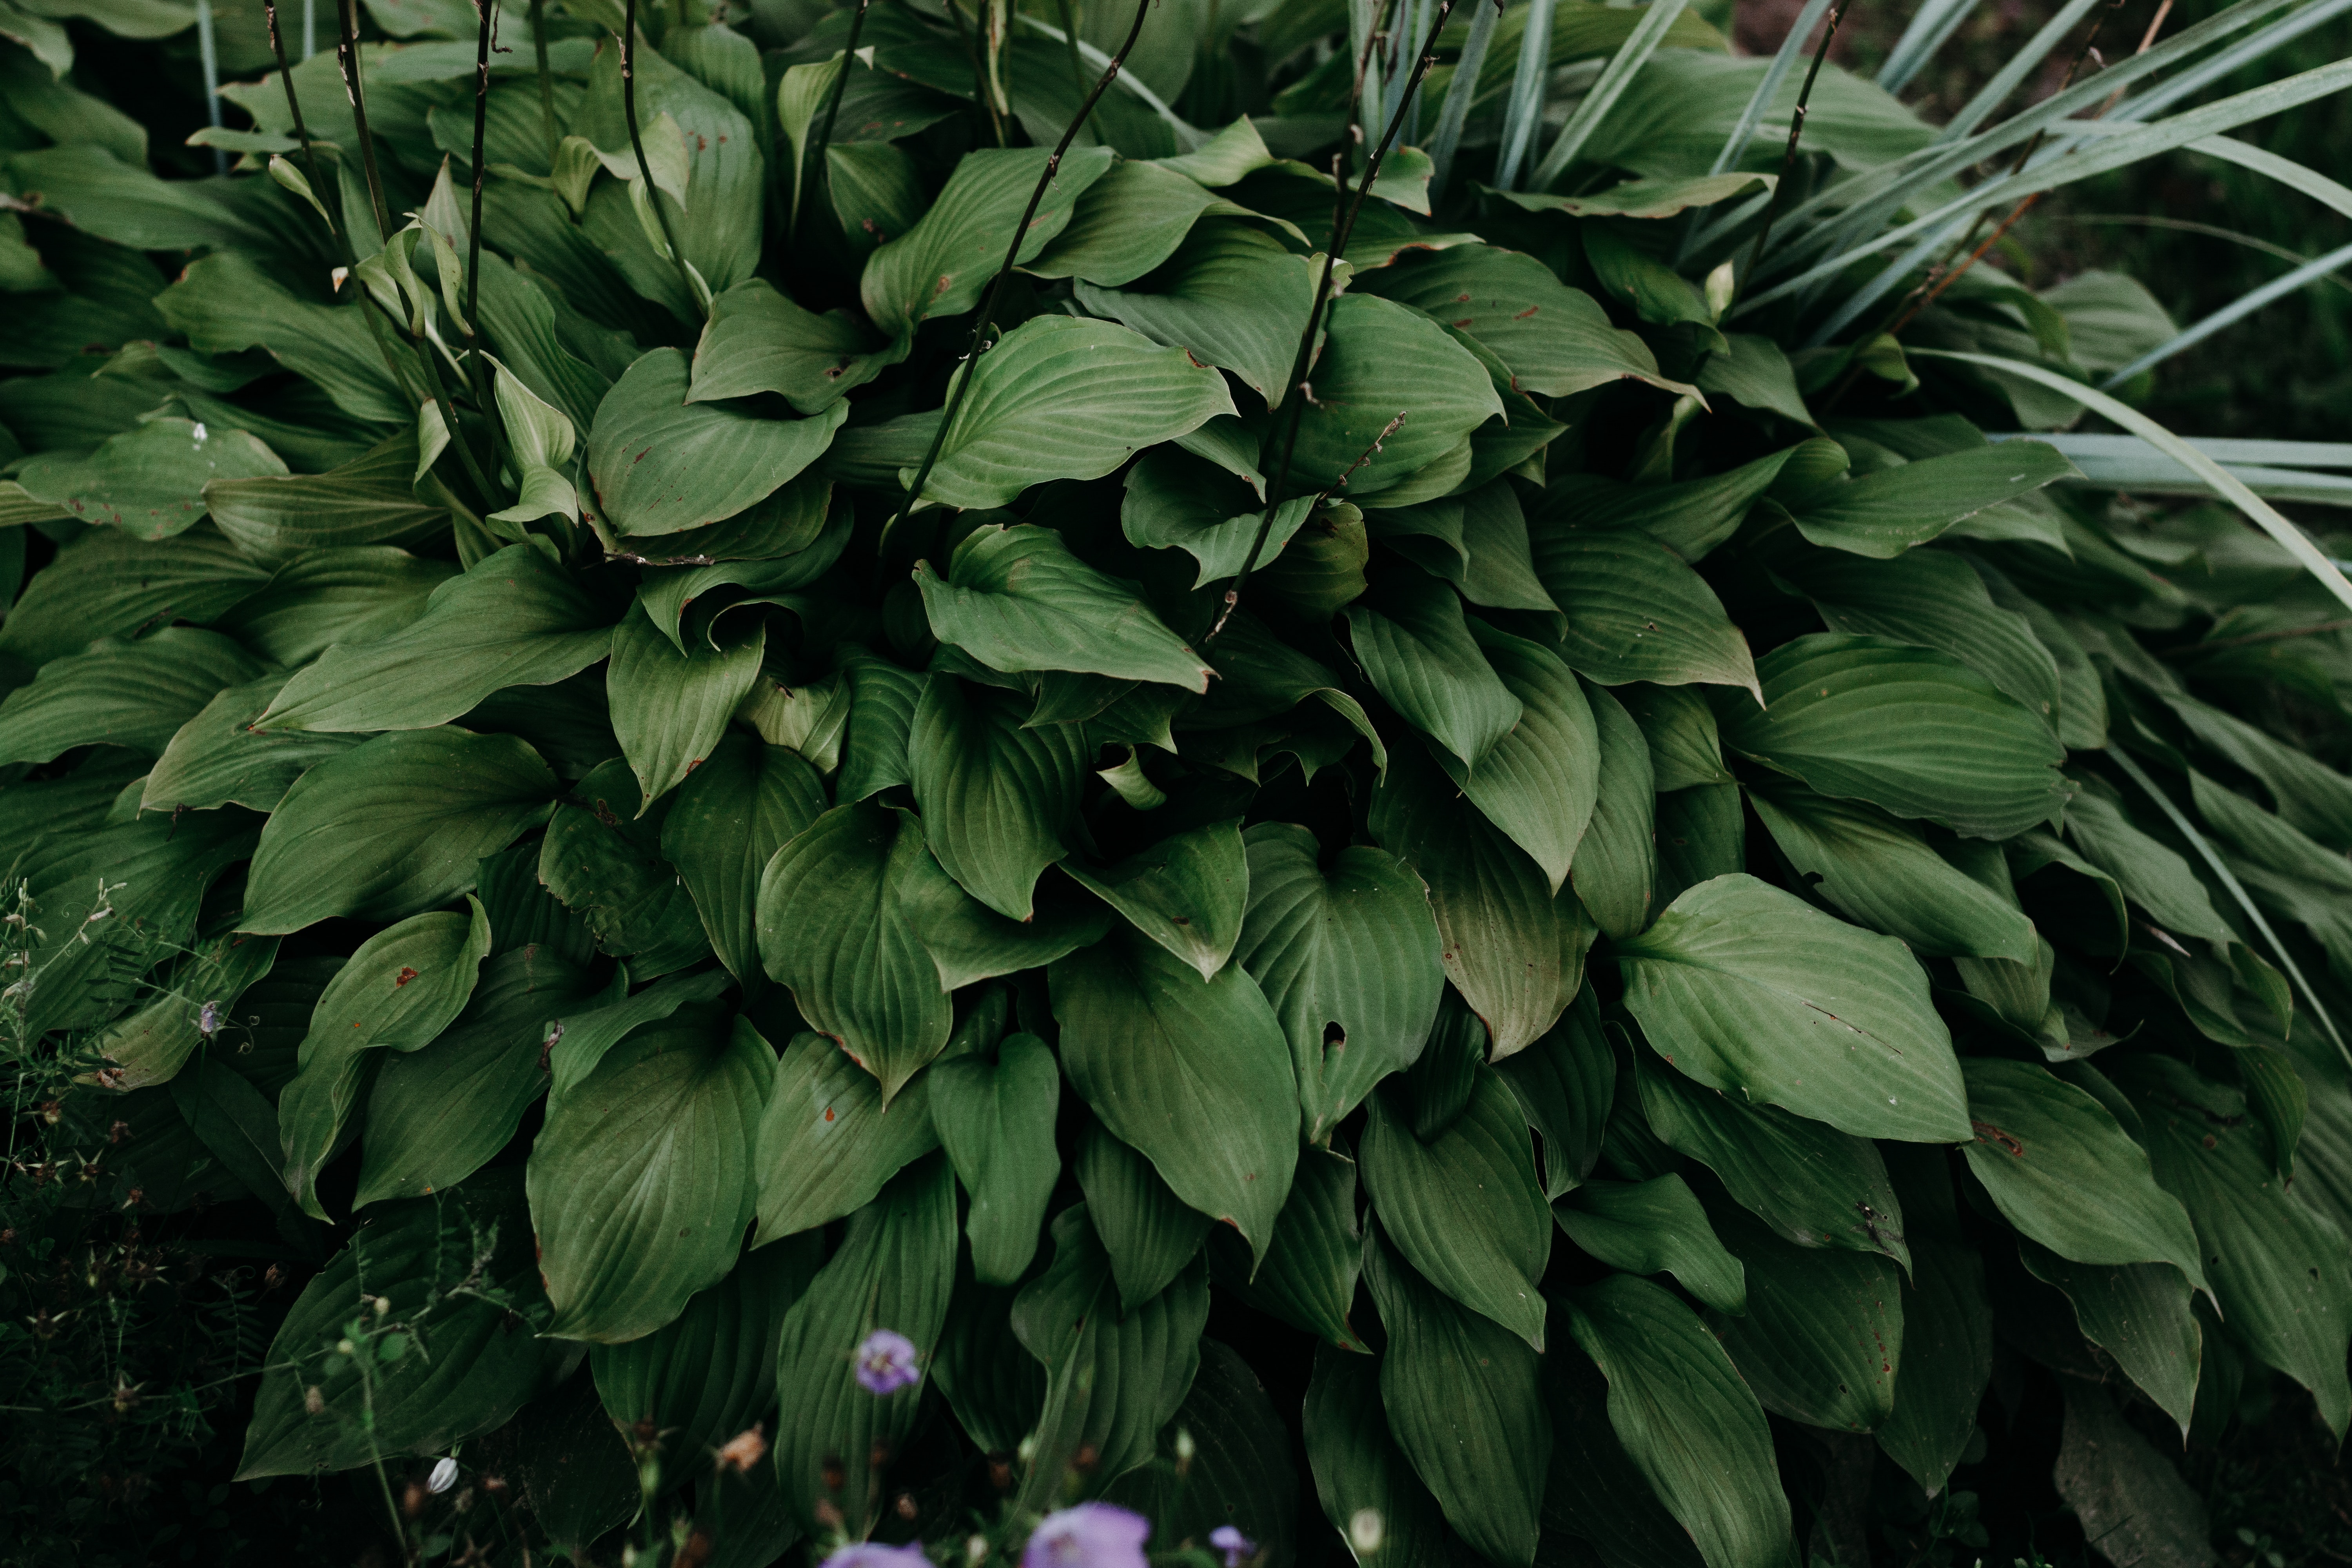
leaf, flower, plant, botany, flowering plant, herb, groundcover, herbaceous plant, morning glory family